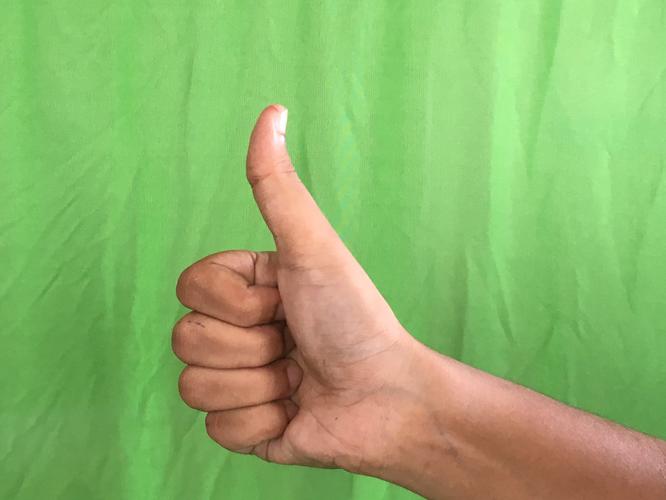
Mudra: Sikharam
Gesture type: single_hand